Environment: real
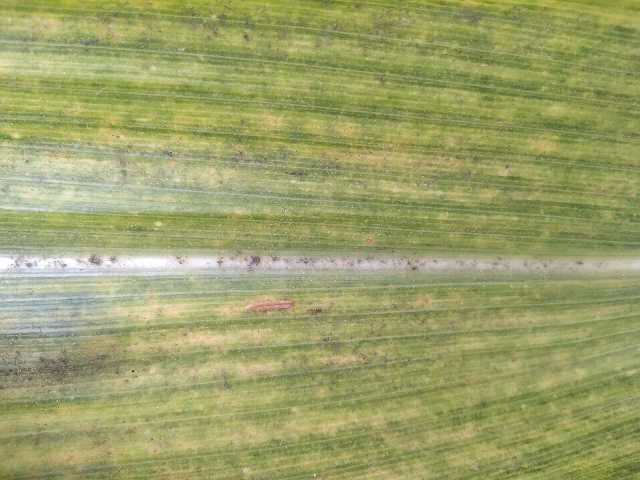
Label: lethal_necrosis